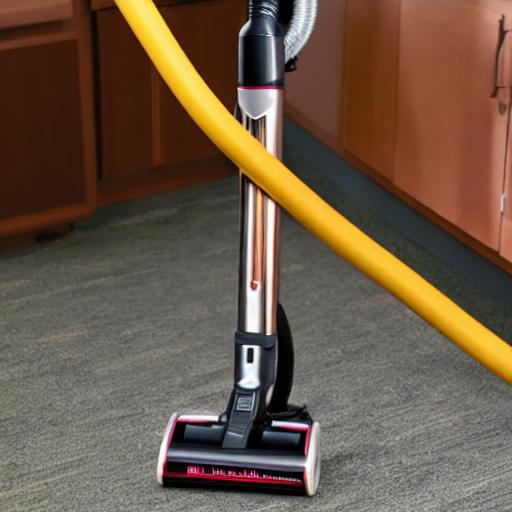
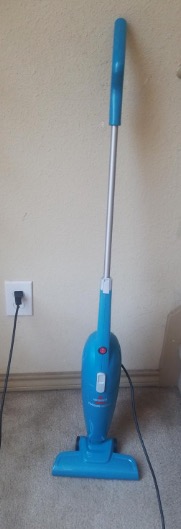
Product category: items_vacuum
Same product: no